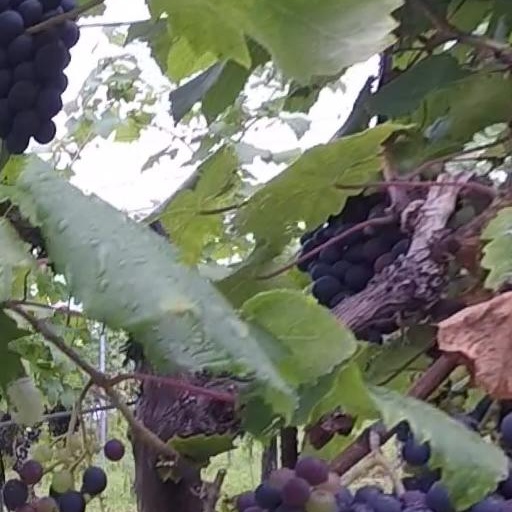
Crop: grape